Kei (singer)

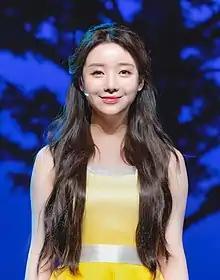
Kei in 2021

Kim Ji-yeon (born March 20, 1995), known professionally as Kei, is a South Korean singer and musical actress. She rose to fame as a member of South Korean girl group Lovelyz in November 2014. Kei officially made her solo debut with the EP, "Over and Over" on October 8, 2019. On November 16, 2021, she left Woollim Entertainment, although she remains as a member of Lovelyz. She joined Palm Tree Island in January 2022 to focus on her musical career, before moving to A2Z Entertainment later that year. In 2023, Kei participated in Mnet reality competition show "Queendom Puzzle", debuting with the resulting project supergroup El7z Up in September of that year.